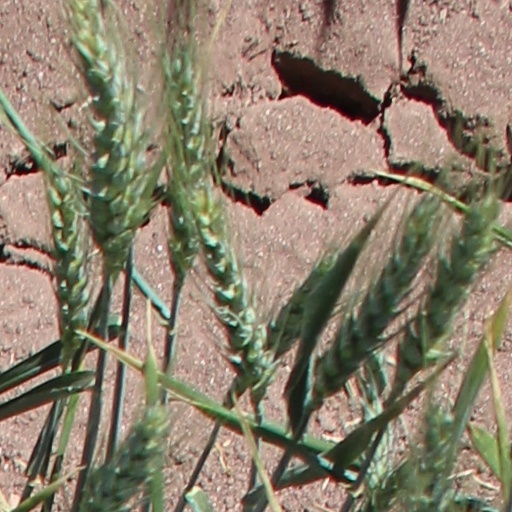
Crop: wheat